Frustrated Lewis pair

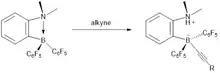
Binding of terminal alkyne to the FLP catalyst

With internal alkynes, a competitive reaction occurs where the proton bound to the nitrogen can be added to the fluorobenzenes. Therefore, this addition does not proceed that much, the formation of the alkene seems favoured.